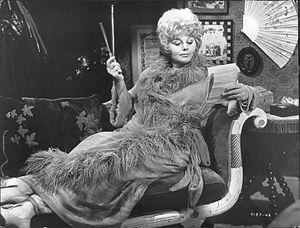
Shelley Winters, de son vrai nom Shirley Schrift, est une actrice américaine, née le 18 août 1920 à Saint-Louis et morte le 14 janvier 2006 à Beverly Hills.
Mais qui a tué tante Roo ? est un film britannique réalisé par Curtis Harrington, sorti en 1972.